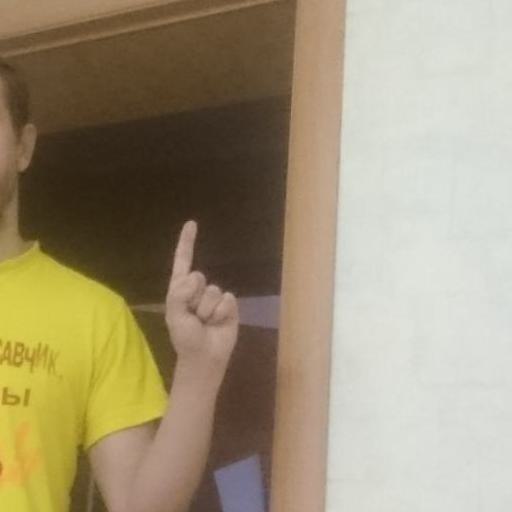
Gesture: one